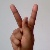
The image shows a hand gesture representing the letter 'K' in Indian Sign Language.